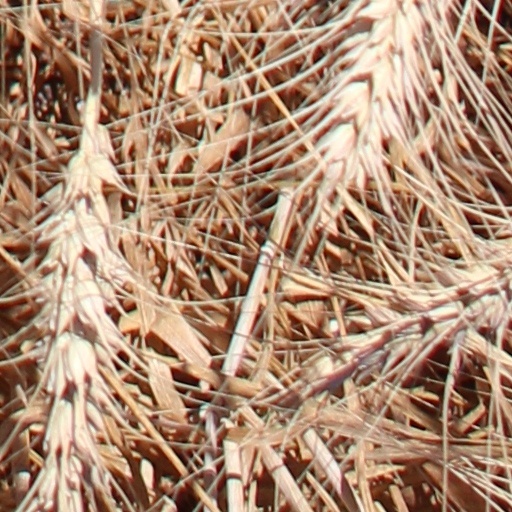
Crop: wheat